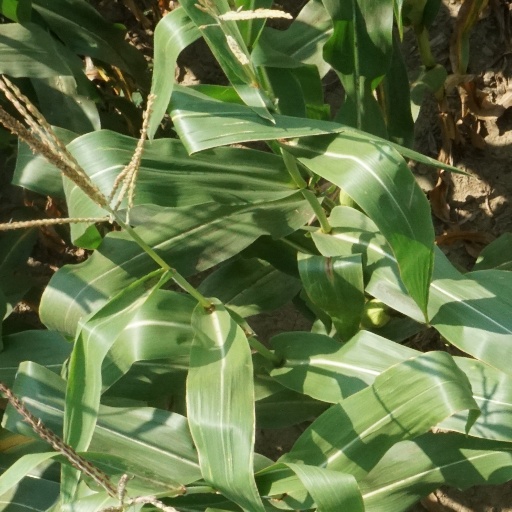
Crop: maize; corn